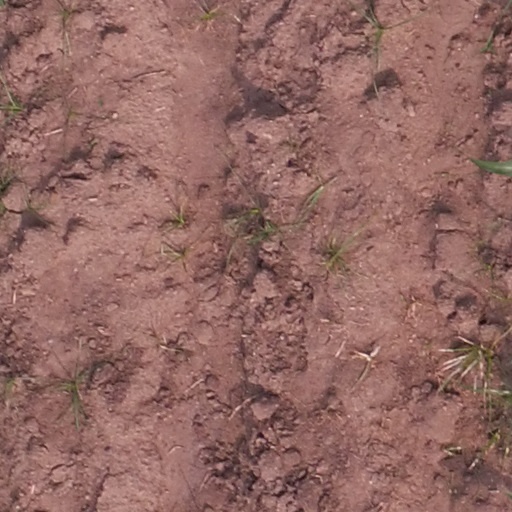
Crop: maize; corn